Legal status of Salvia divinorum in the United States

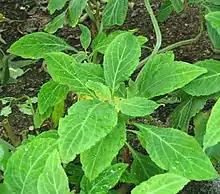
"Salvia divinorum"

The legal status of "Salvia divinorum" in the United States varies, with 29 states (and the territory of Guam) having completely banned it and others considering proposals for banning its use.